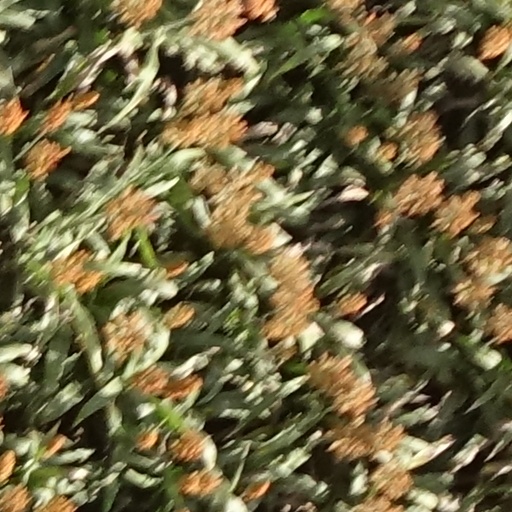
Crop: sorghum